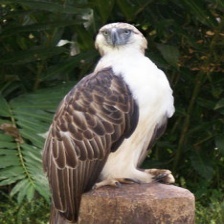
Species: PHILIPPINE EAGLE
Scientific name: PITHECOPHAGA JEFFERYI